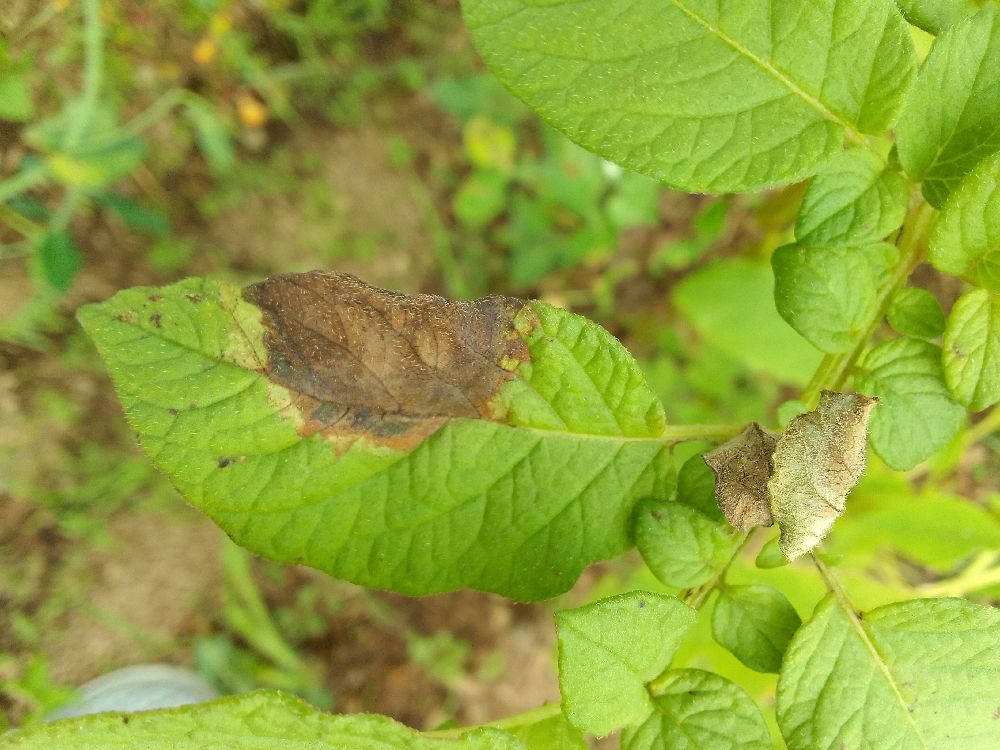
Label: Late blight